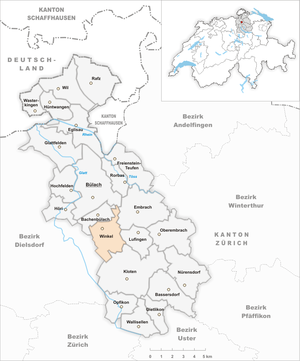
Winkel est une commune suisse du canton de Zurich.